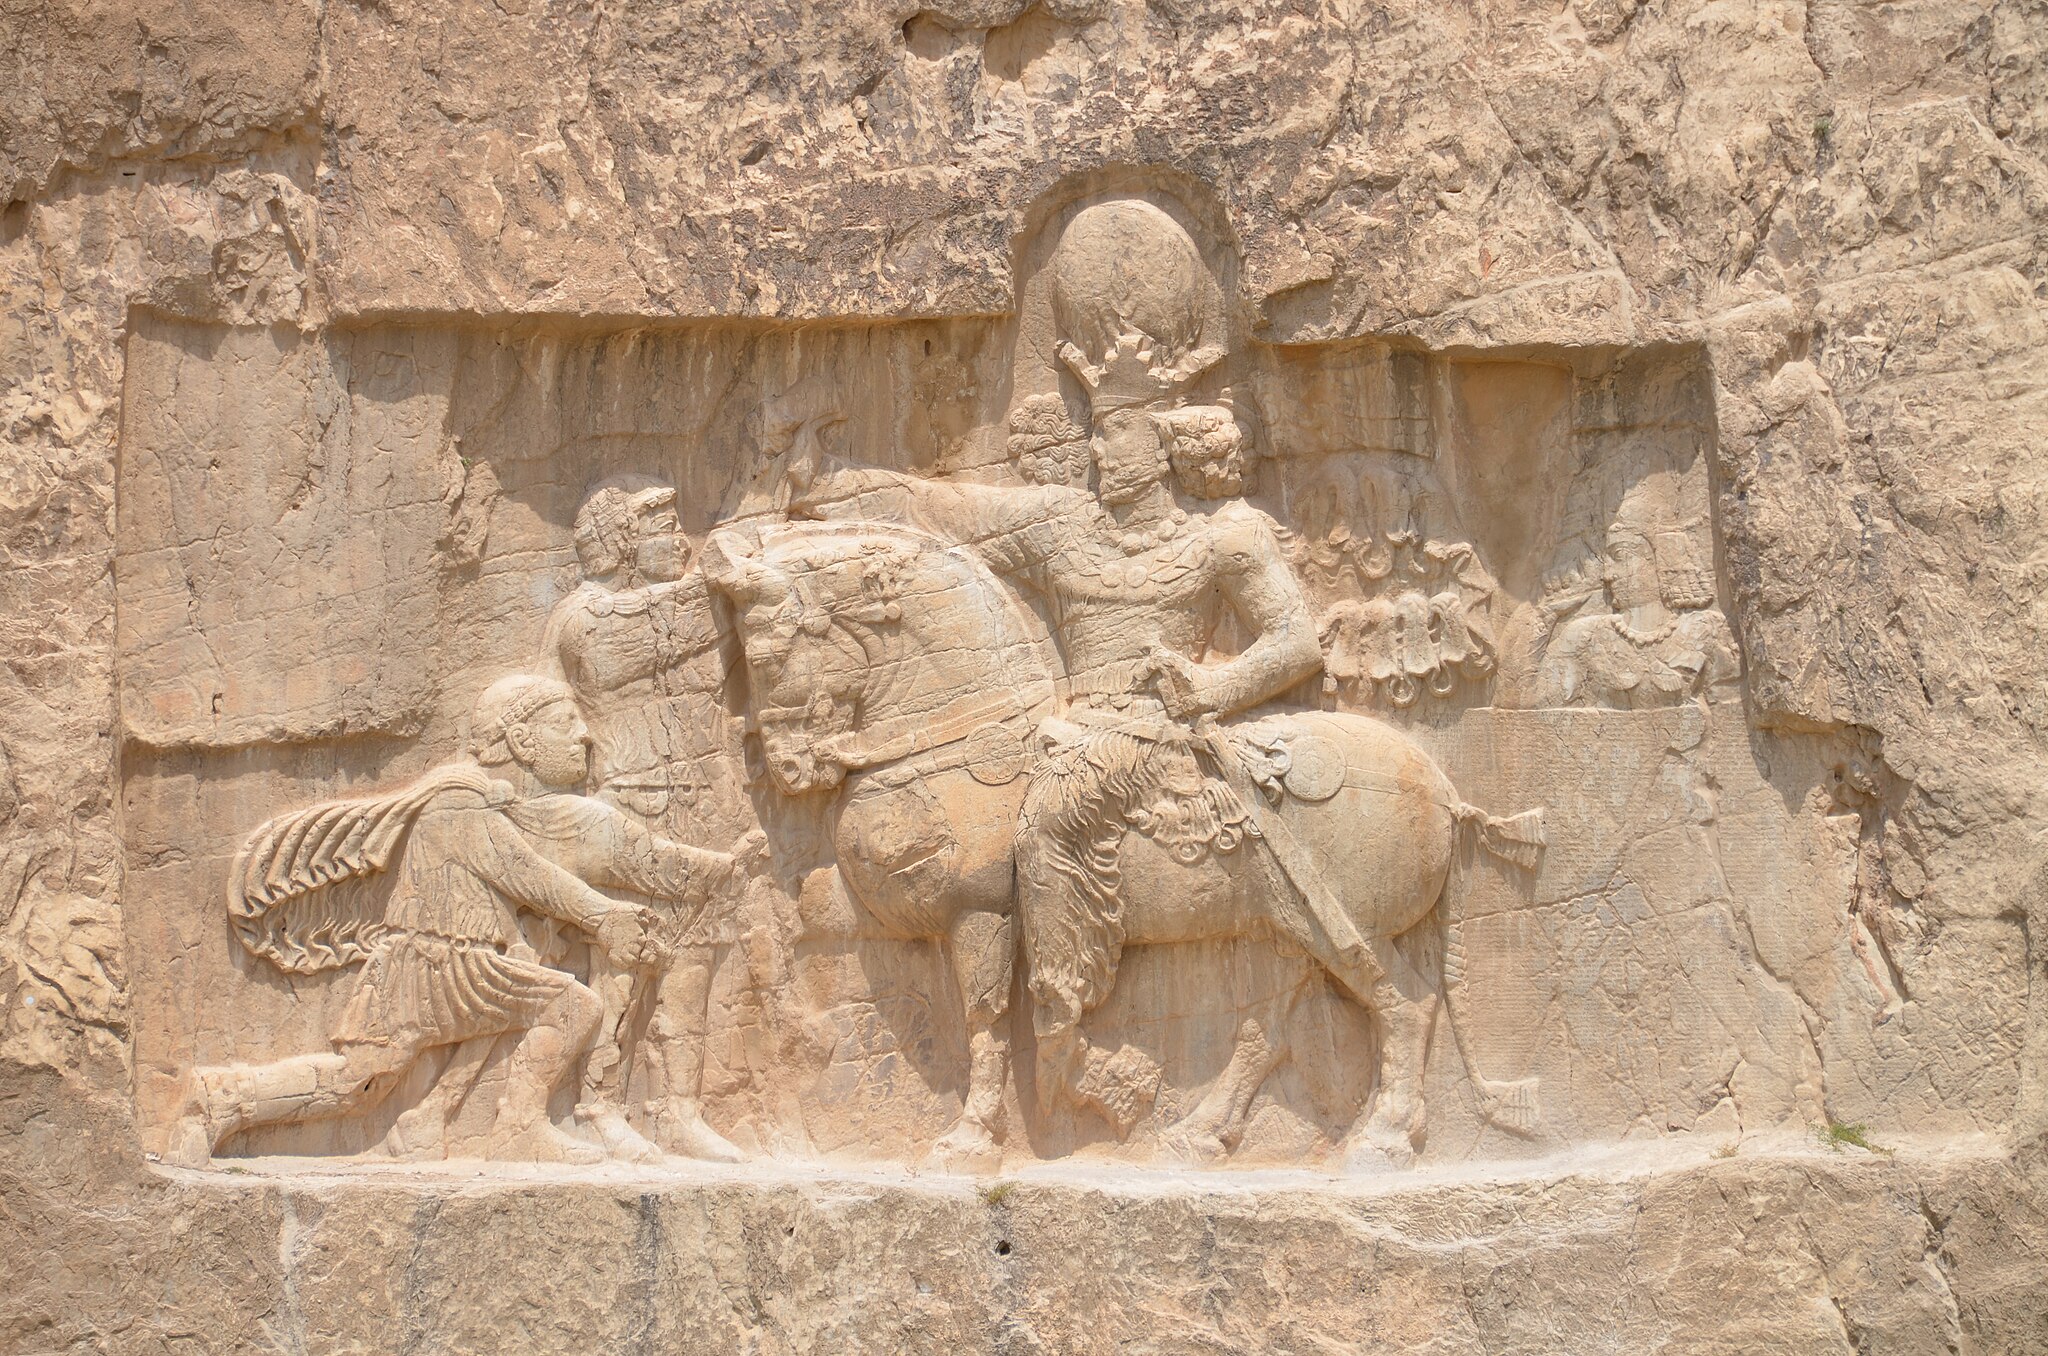
Title: The triumph of Shapur I over the Roman emperors Valerian and Philip the Arab, Naqsh-e Rostam, Iran (48098717846)
Description: The triumph of Shapur I over the Roman emperors Valerian and Philip the Arab, Naqsh-e Rostam, Iran
Date: 22 April 2019, 10:28 (according to Exif data)
Categories: Relief of triumph of Shapur I over Valerian at Naqsh-e Rustam, Photographs by Carole Raddato, Flickr images reviewed by FlickreviewR 2, Iran photographs taken on 2019-04-22